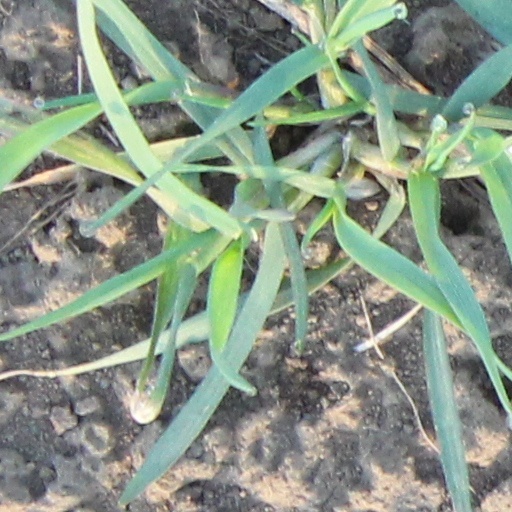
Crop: wheat